Veronica Dahl

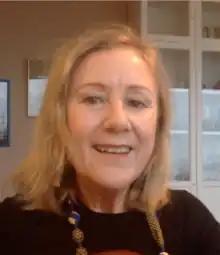

Verónica Dahl is an Argentine/Canadian computer scientist. She is recognized as one of the 15 founders of the field of logic programming. She currently leads the Prolog Education Group 2.0.